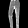
Label: Trouser